Hyundai Tiburon

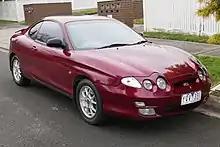
Hyundai Tiburon (RD2)

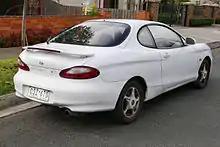
Hyundai Coupe (RD)

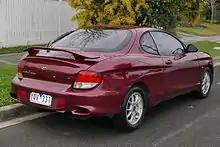
Hyundai Coupe (RD2)

The RD2 Tiburon is an update on the original RD platform and was released for sale in 1999. The RD2 received a facelift that altered the front and rear bumpers and also provided a refreshed interior dash. In South Korea, the RD2 Tiburon was marketed as the "Tiburon Turbulence".